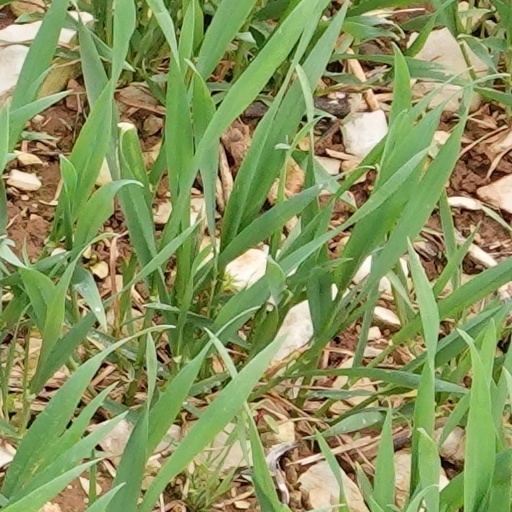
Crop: wheat